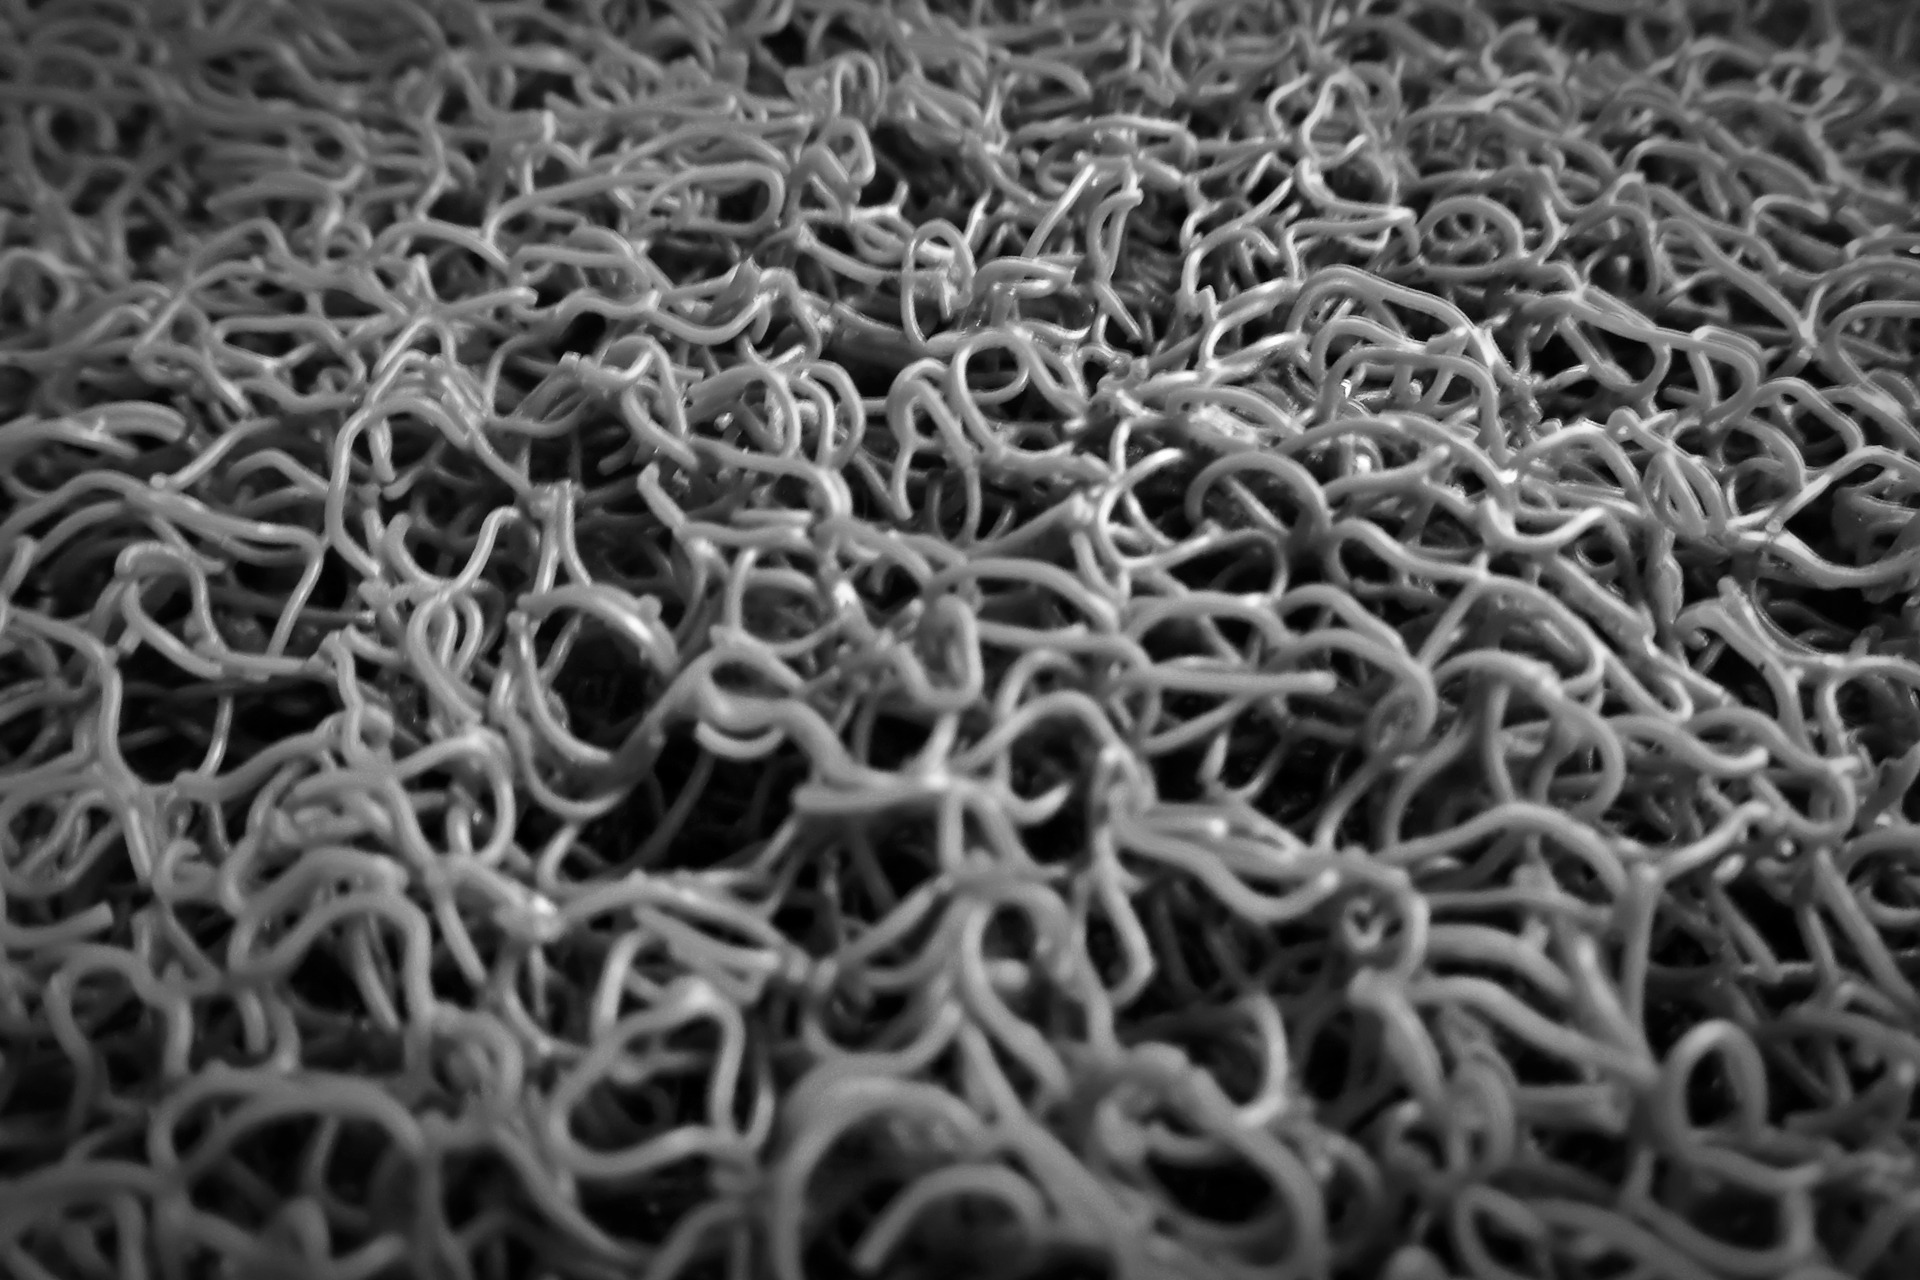
abstract, black and white, texture, floor, pattern, macro, monochrome, material, coral, textile, mat, carpet, soft, unique, monochrome photography, doormat